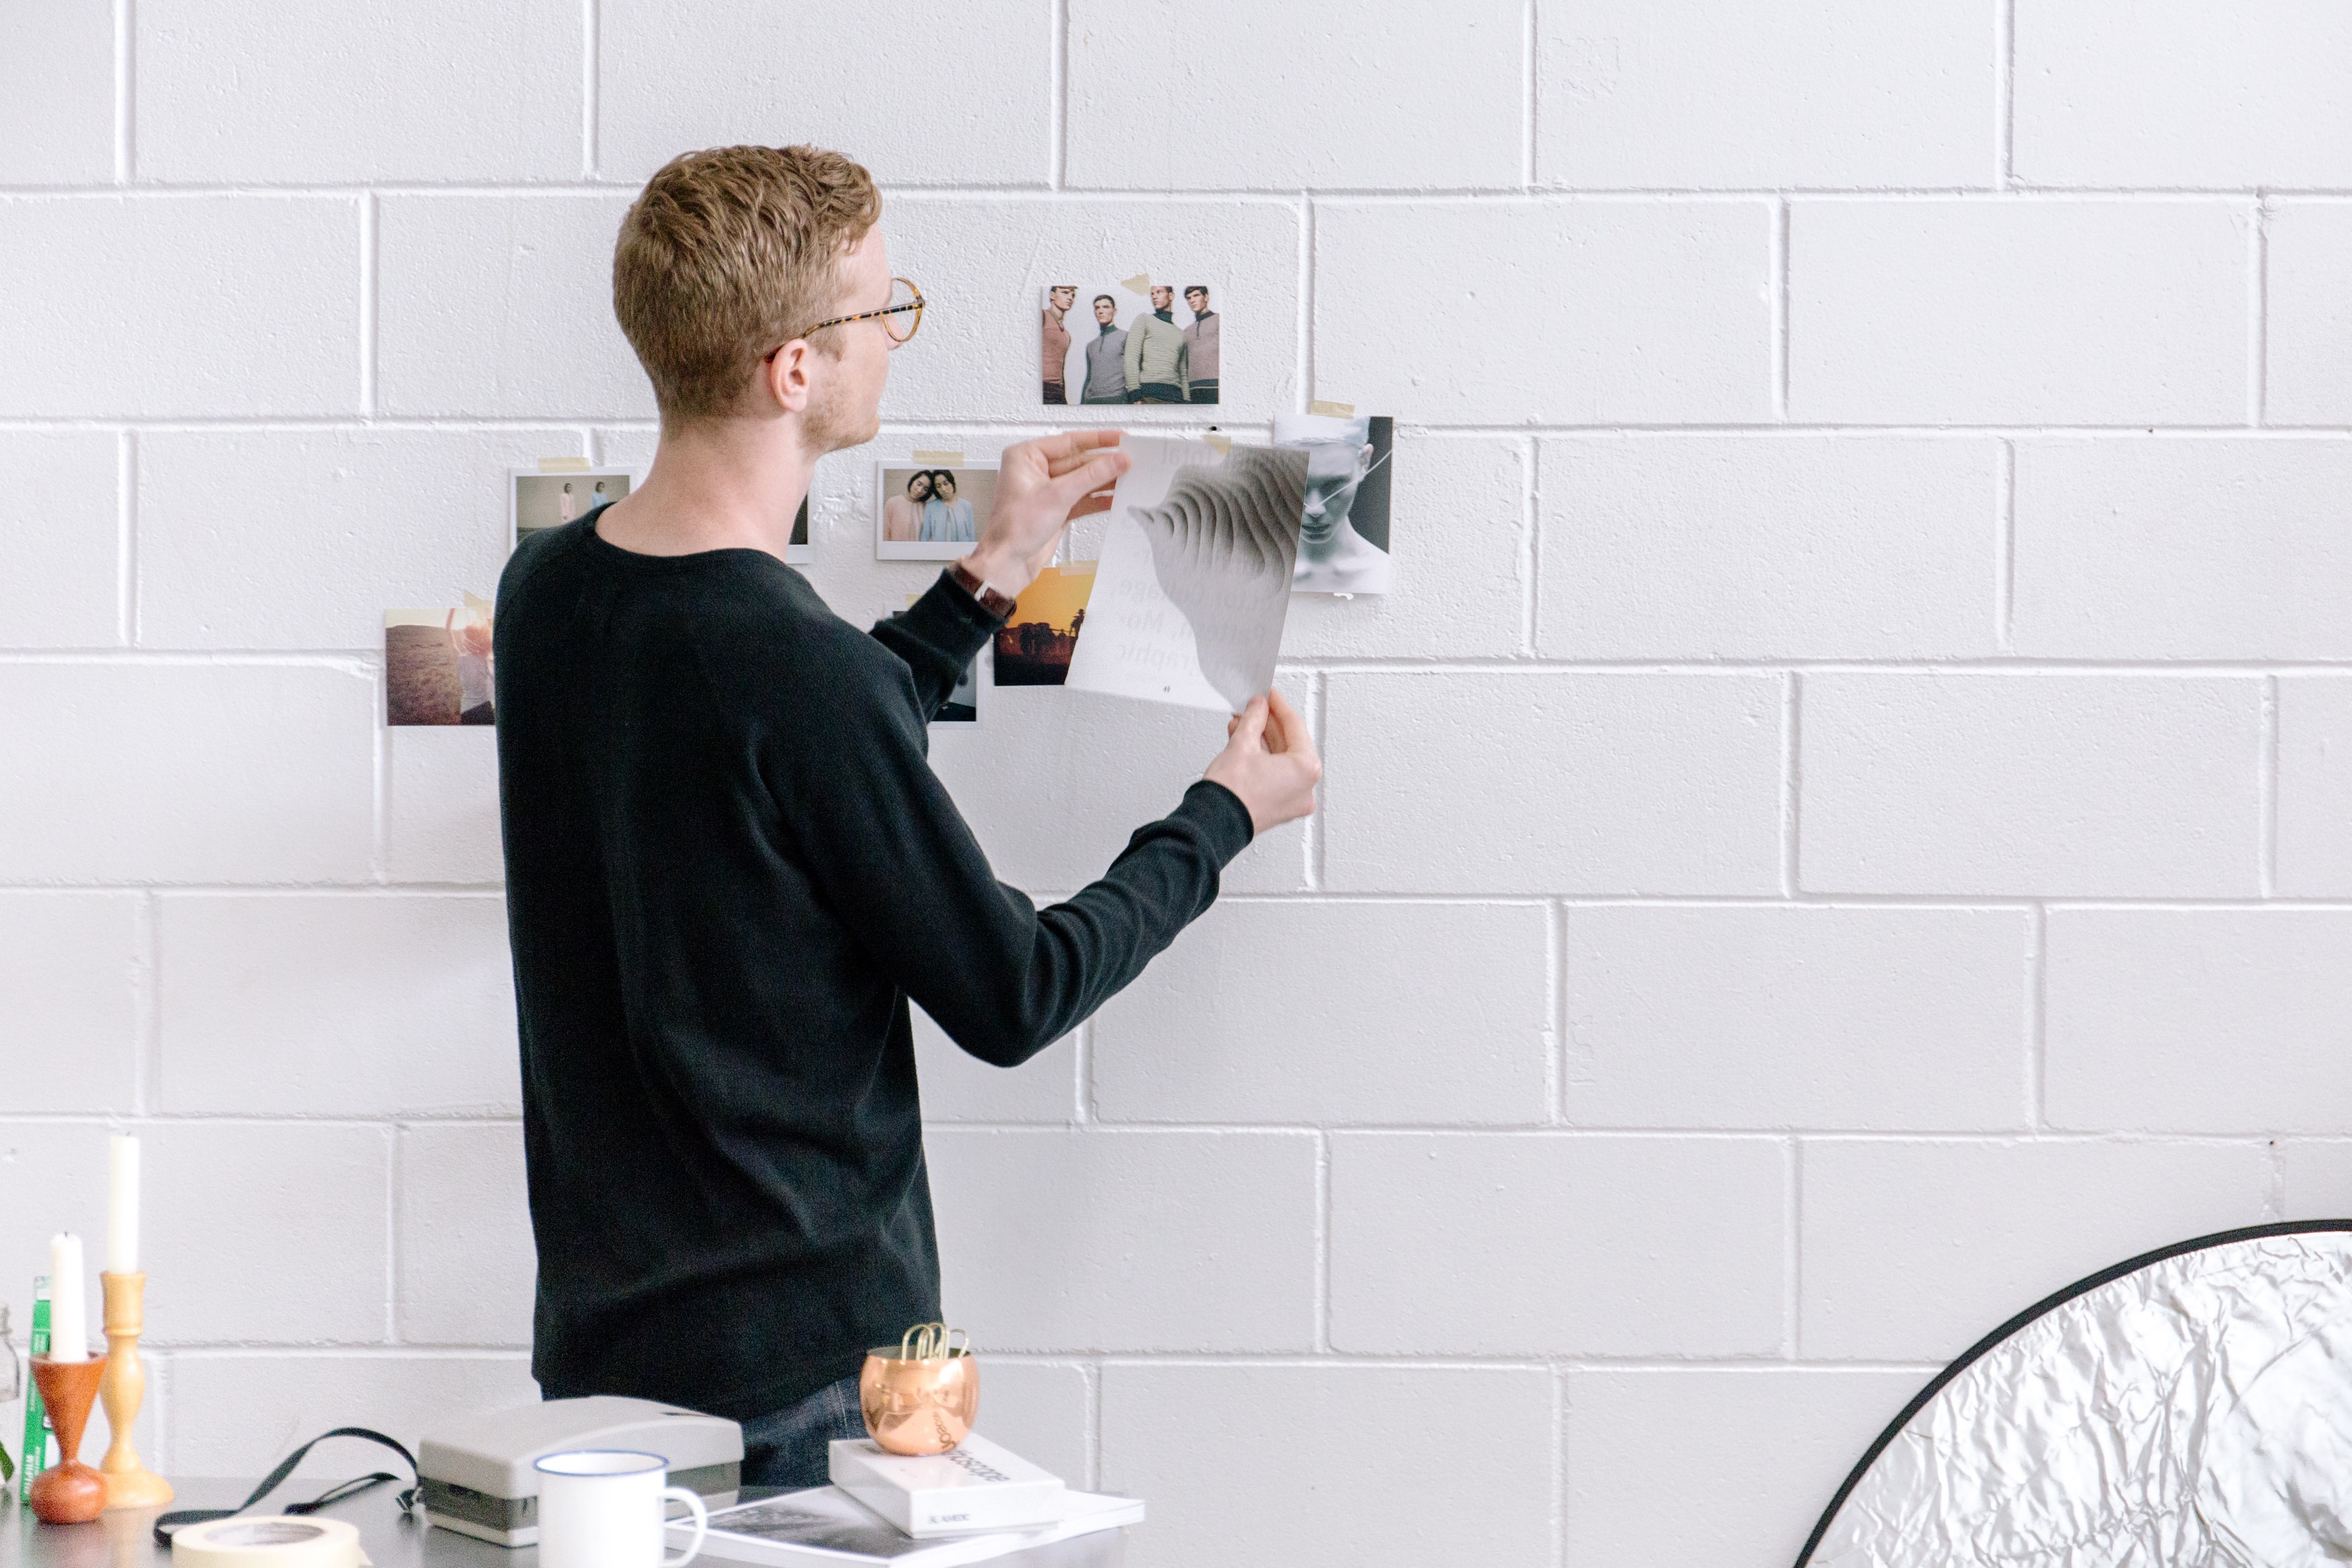
man, wall, spectacles, pictures, design, glasses, flooring